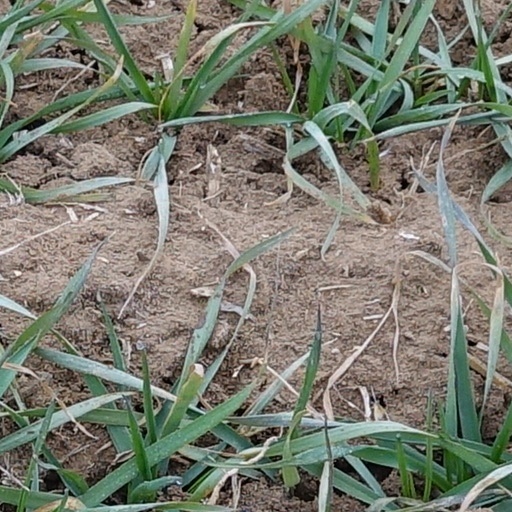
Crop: wheat